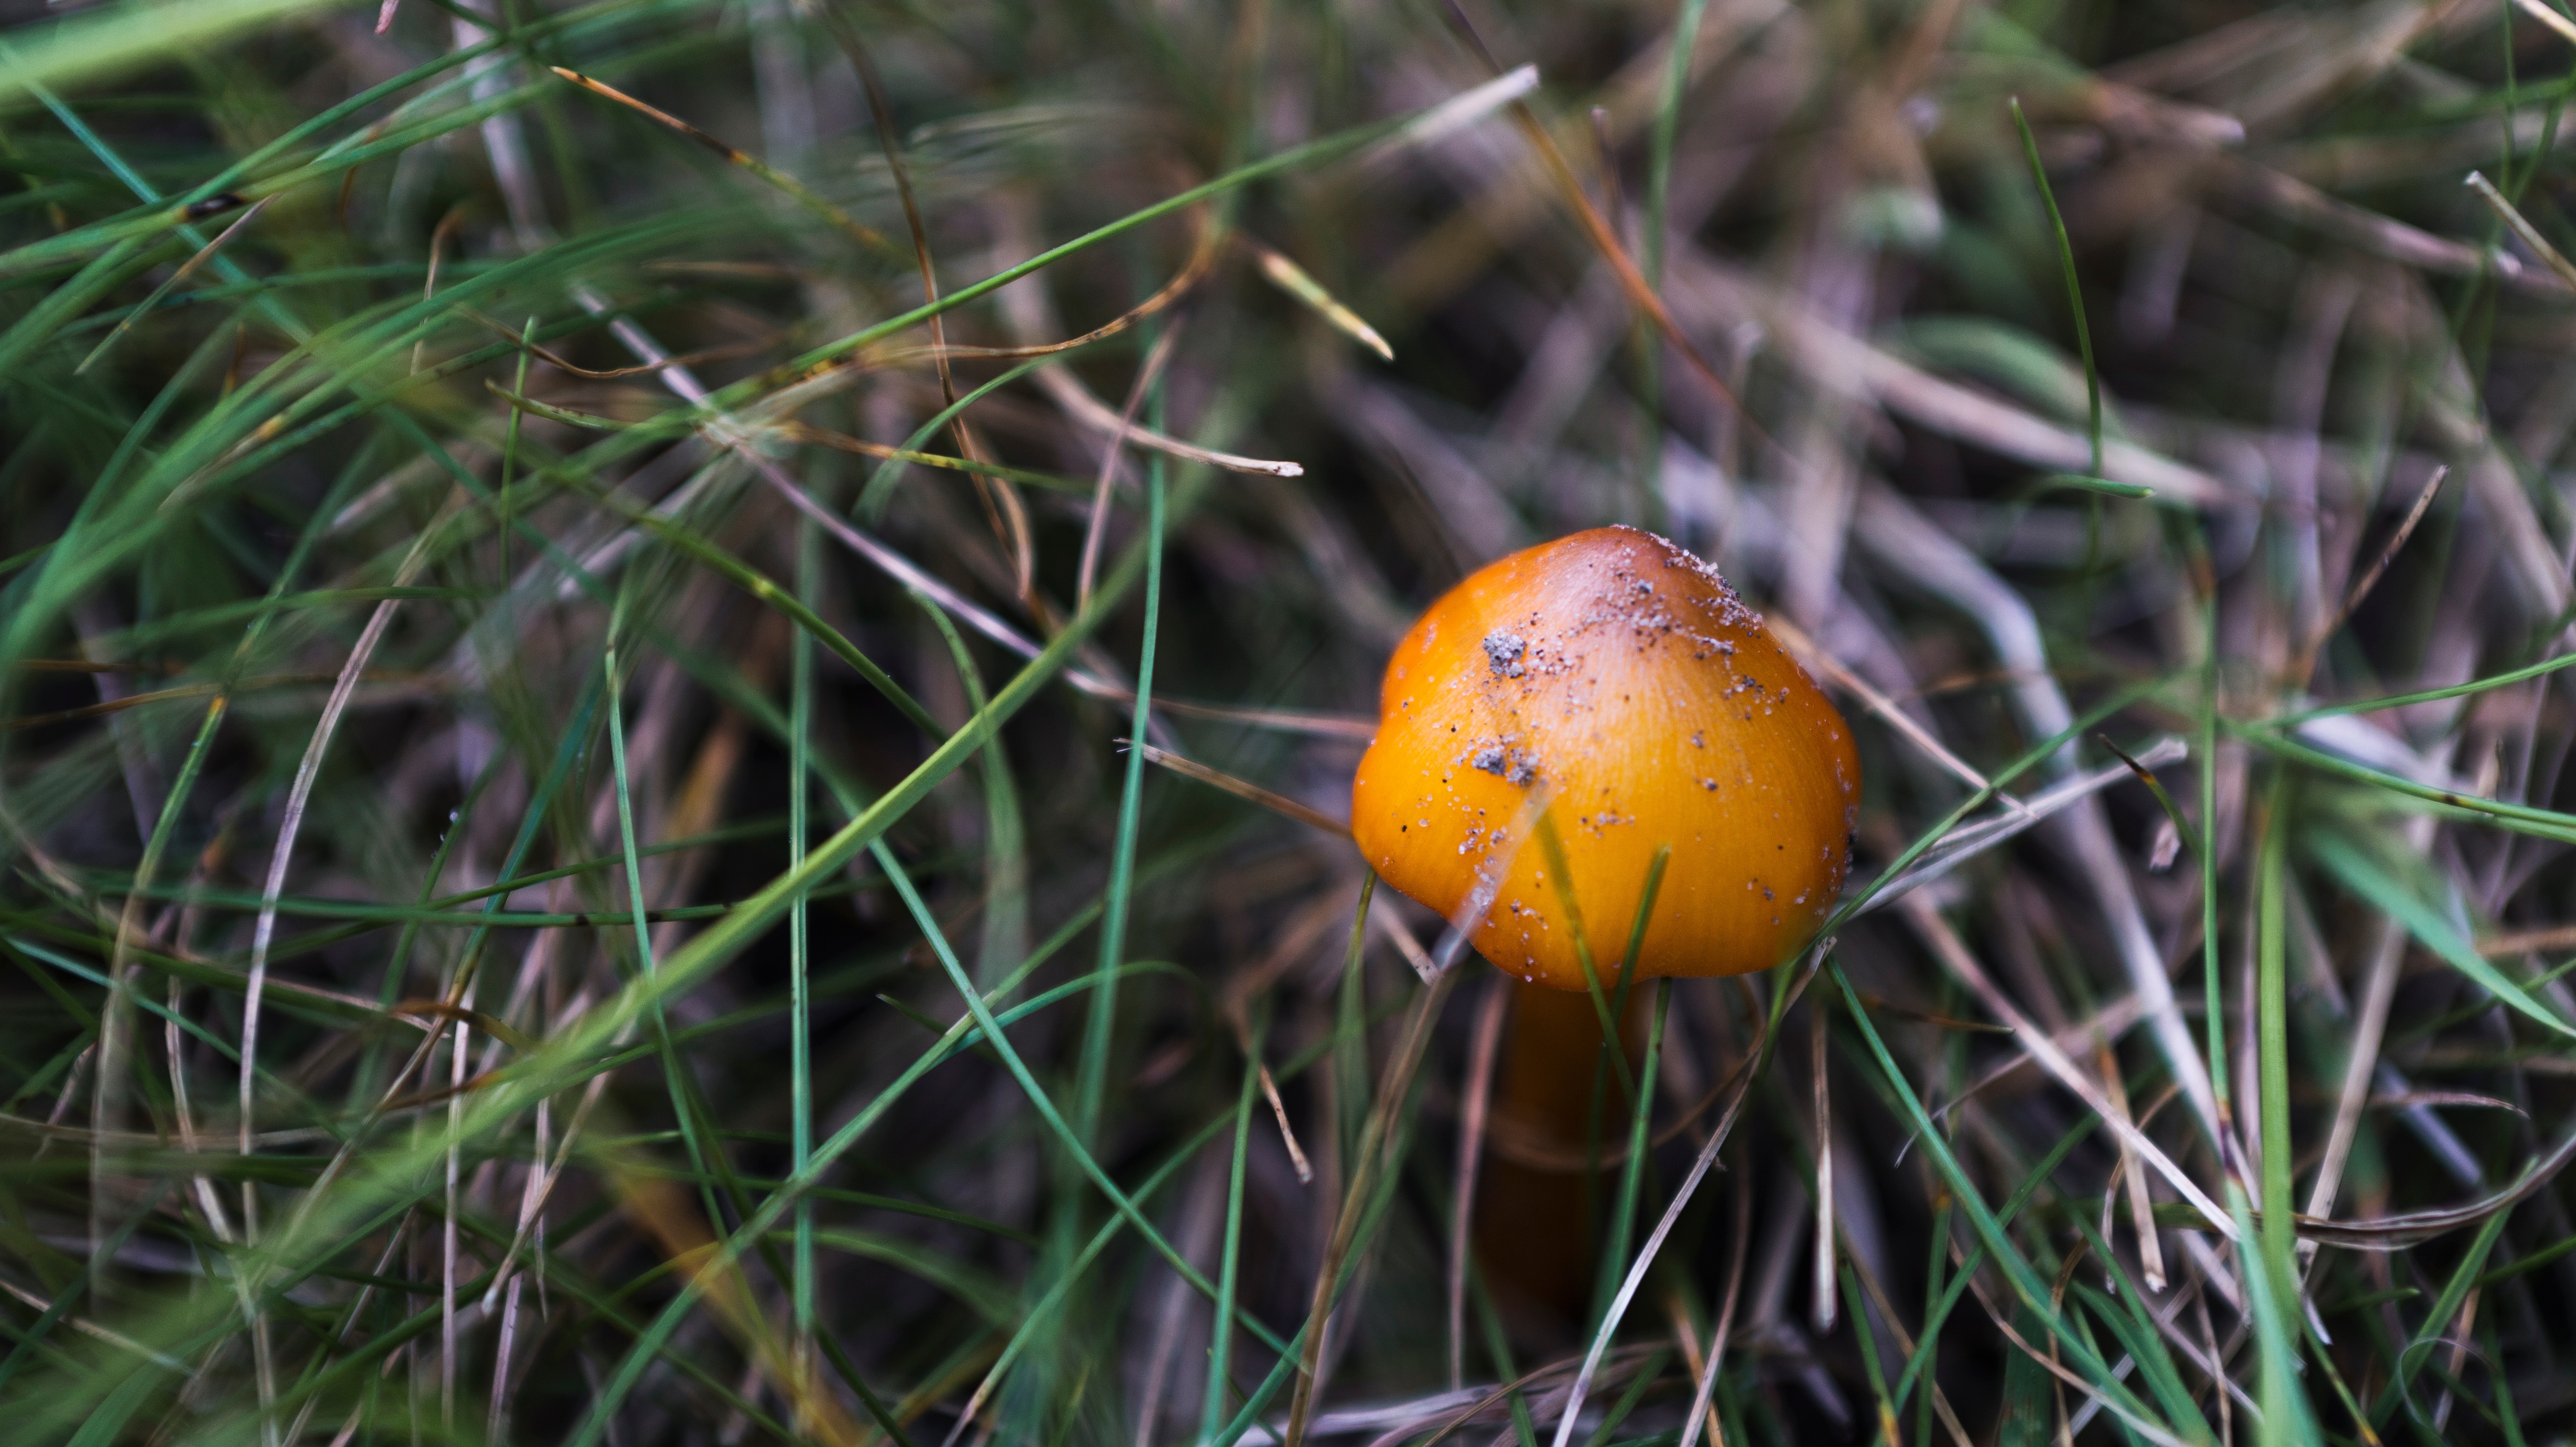
nature, grass, plant, leaf, flower, produce, autumn, mushroom, flora, fauna, wildflower, close up, fungus, macro photography